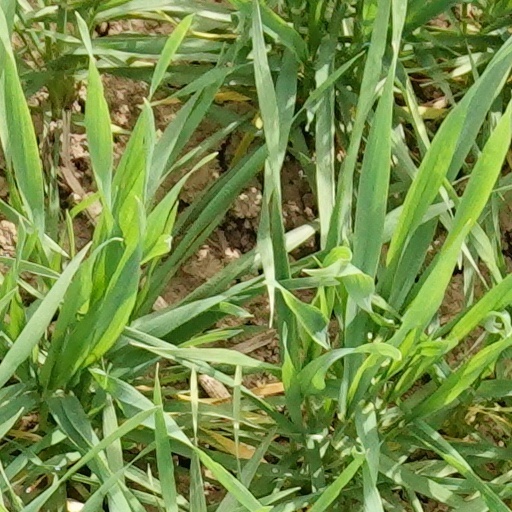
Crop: wheat